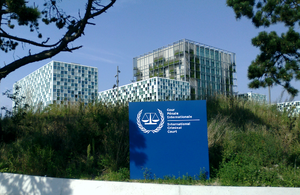
Cour pénale internationale, La Haye Español: Corte Penal Internacional de La Haya